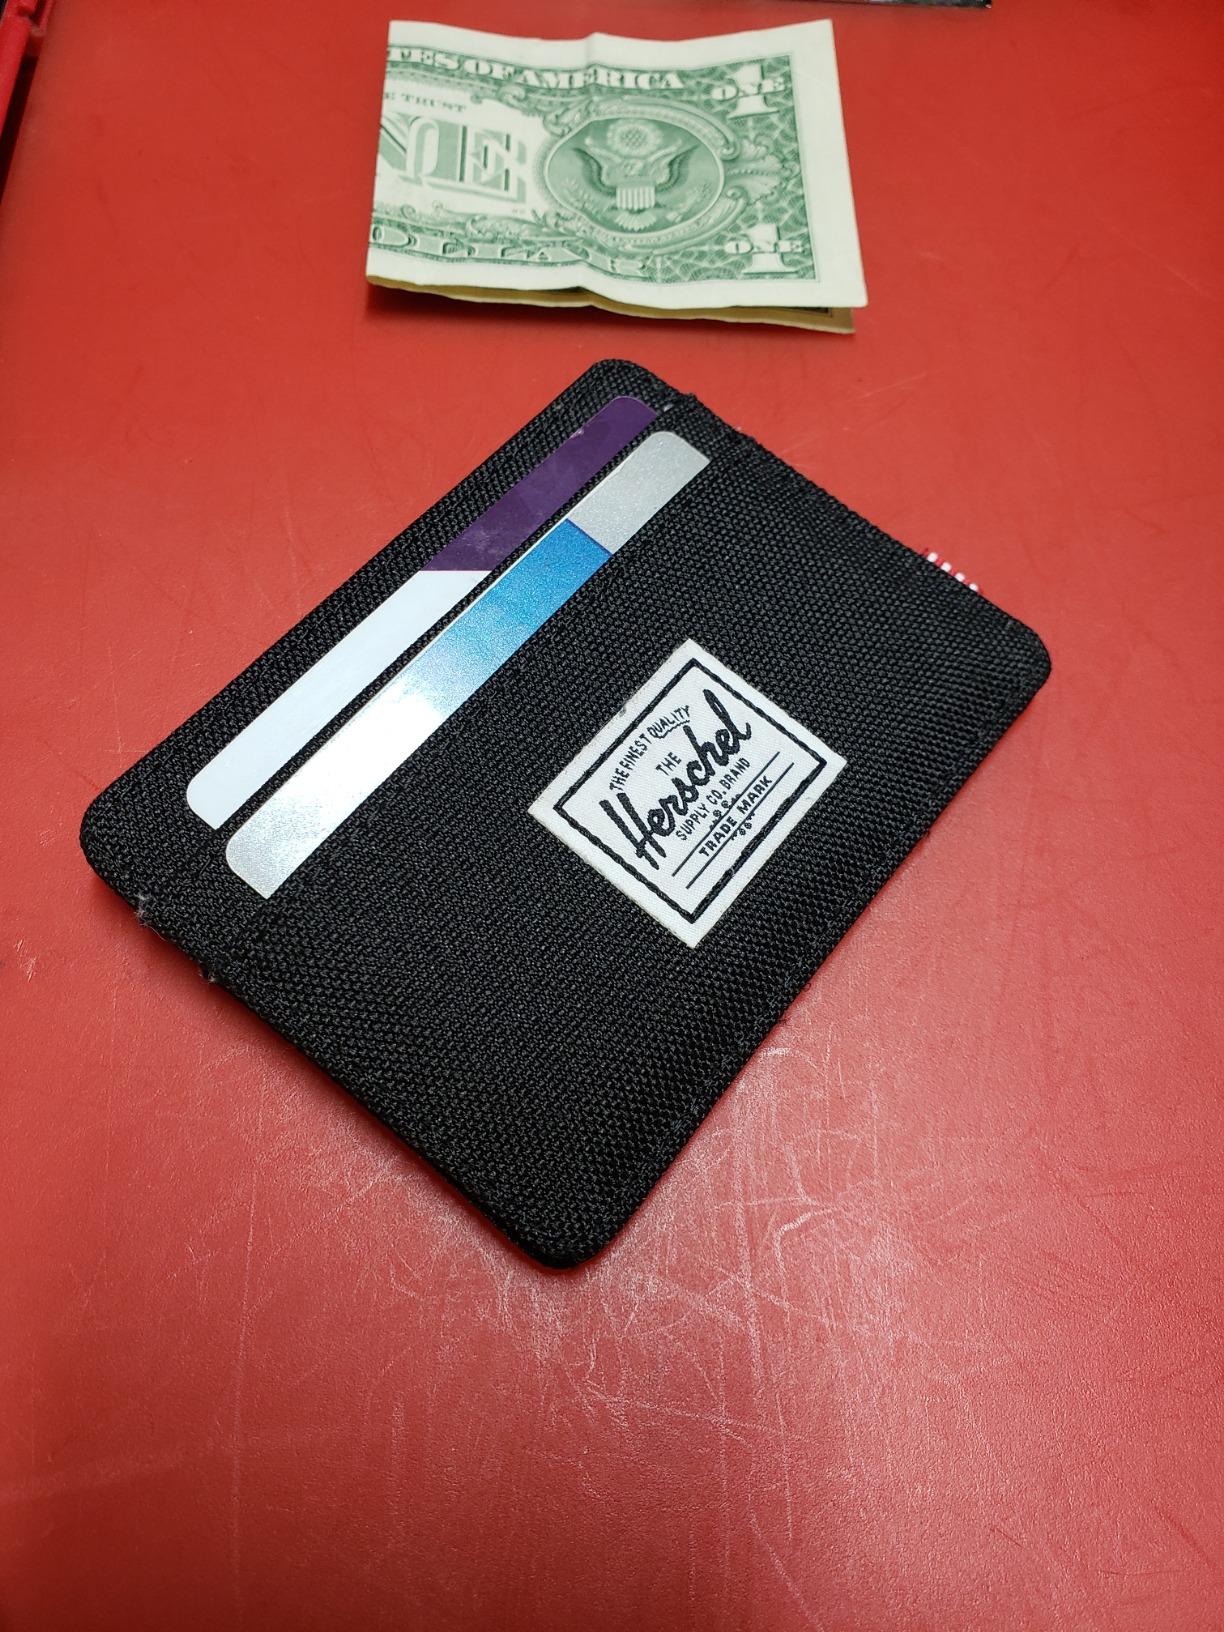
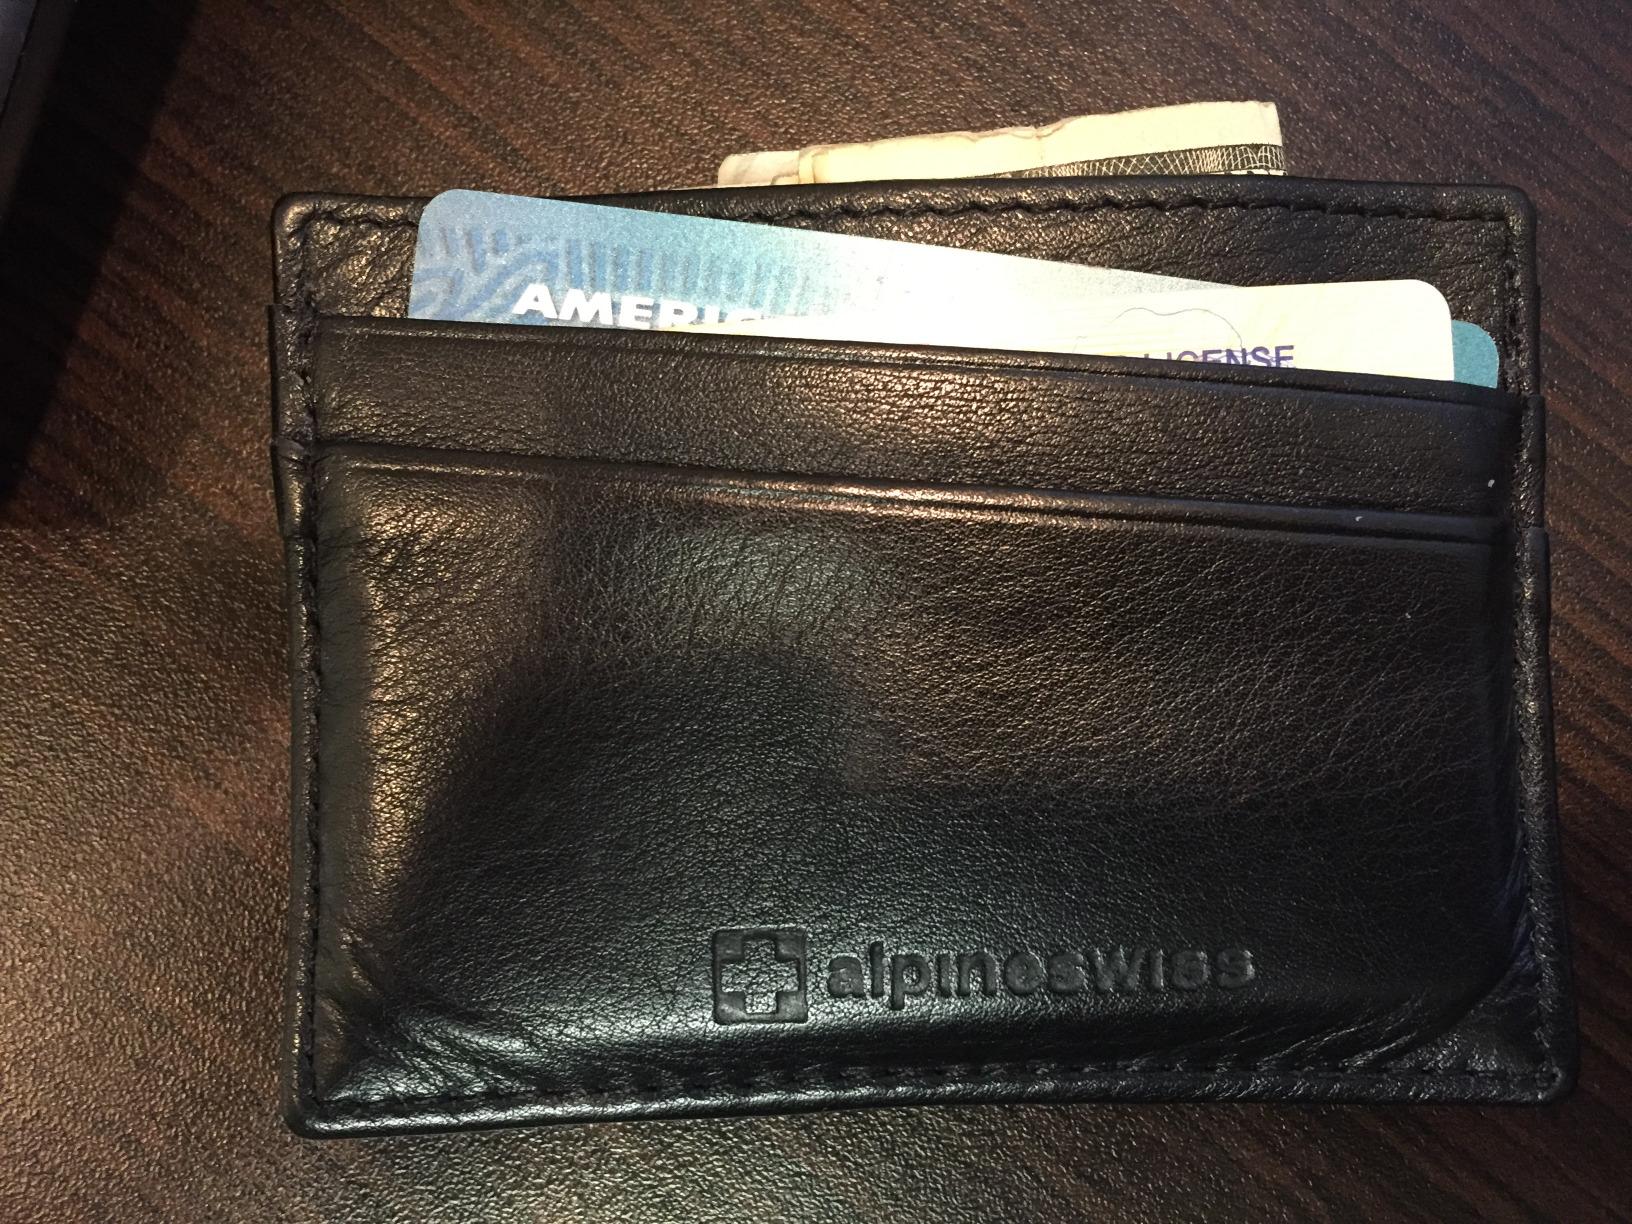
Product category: accessories_wallet
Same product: no